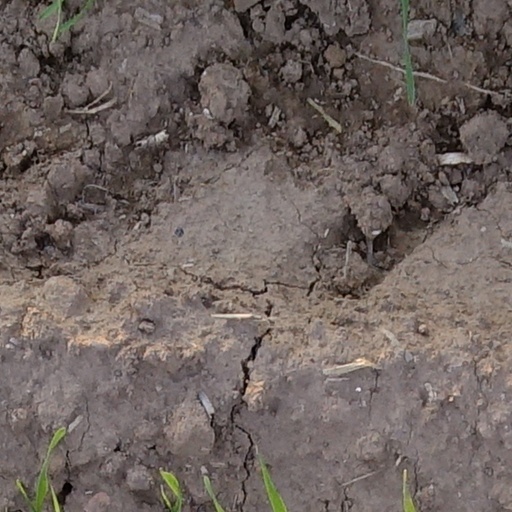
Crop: wheat